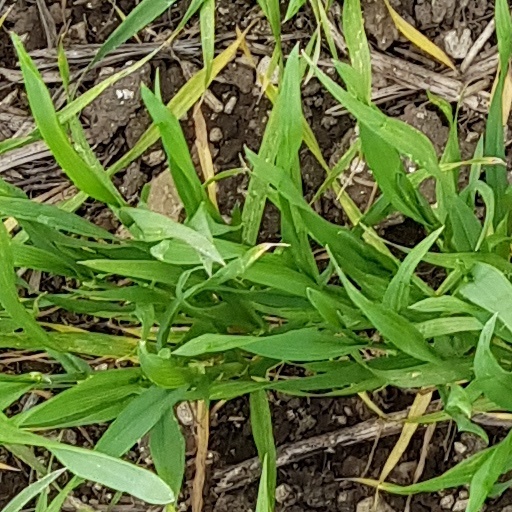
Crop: wheat